Emily Blunt

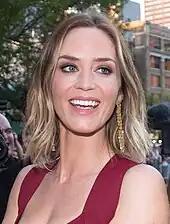
Blunt attending the premiere of "Looper" at the 2012 Toronto International Film Festival

In 2012, Blunt starred in the romantic comedy "The Five-Year Engagement", directed by Nicholas Stoller and co-starring Jason Segel, in which she and Segel played a couple whose relationship becomes strained when their engagement is continually extended. The film earned positive reviews, with Elizabeth Weitzman of the New York "Daily" News remarking that "Blunt has never been more relaxed, and she and Segel have a believably warm chemistry." She then starred in "Looper", a science fiction action film directed by Rian Johnson. Blunt played Sara, a tough farm woman and single mother, who aids and falls in love with a time-traveller. The film premiered at the 2012 Toronto International Film Festival, where it served as the opening film, and earned highly positive feedback. Todd McCarthy of "The Hollywood Reporter" credited Blunt for "effectively [revealing] Sara's tough and vulnerable sides." Also that year, she starred in the comedy-drama "Arthur Newman" as the troubled Charlotte, who is trying to run away from her past. The film received generally mixed-to-negative reviews.